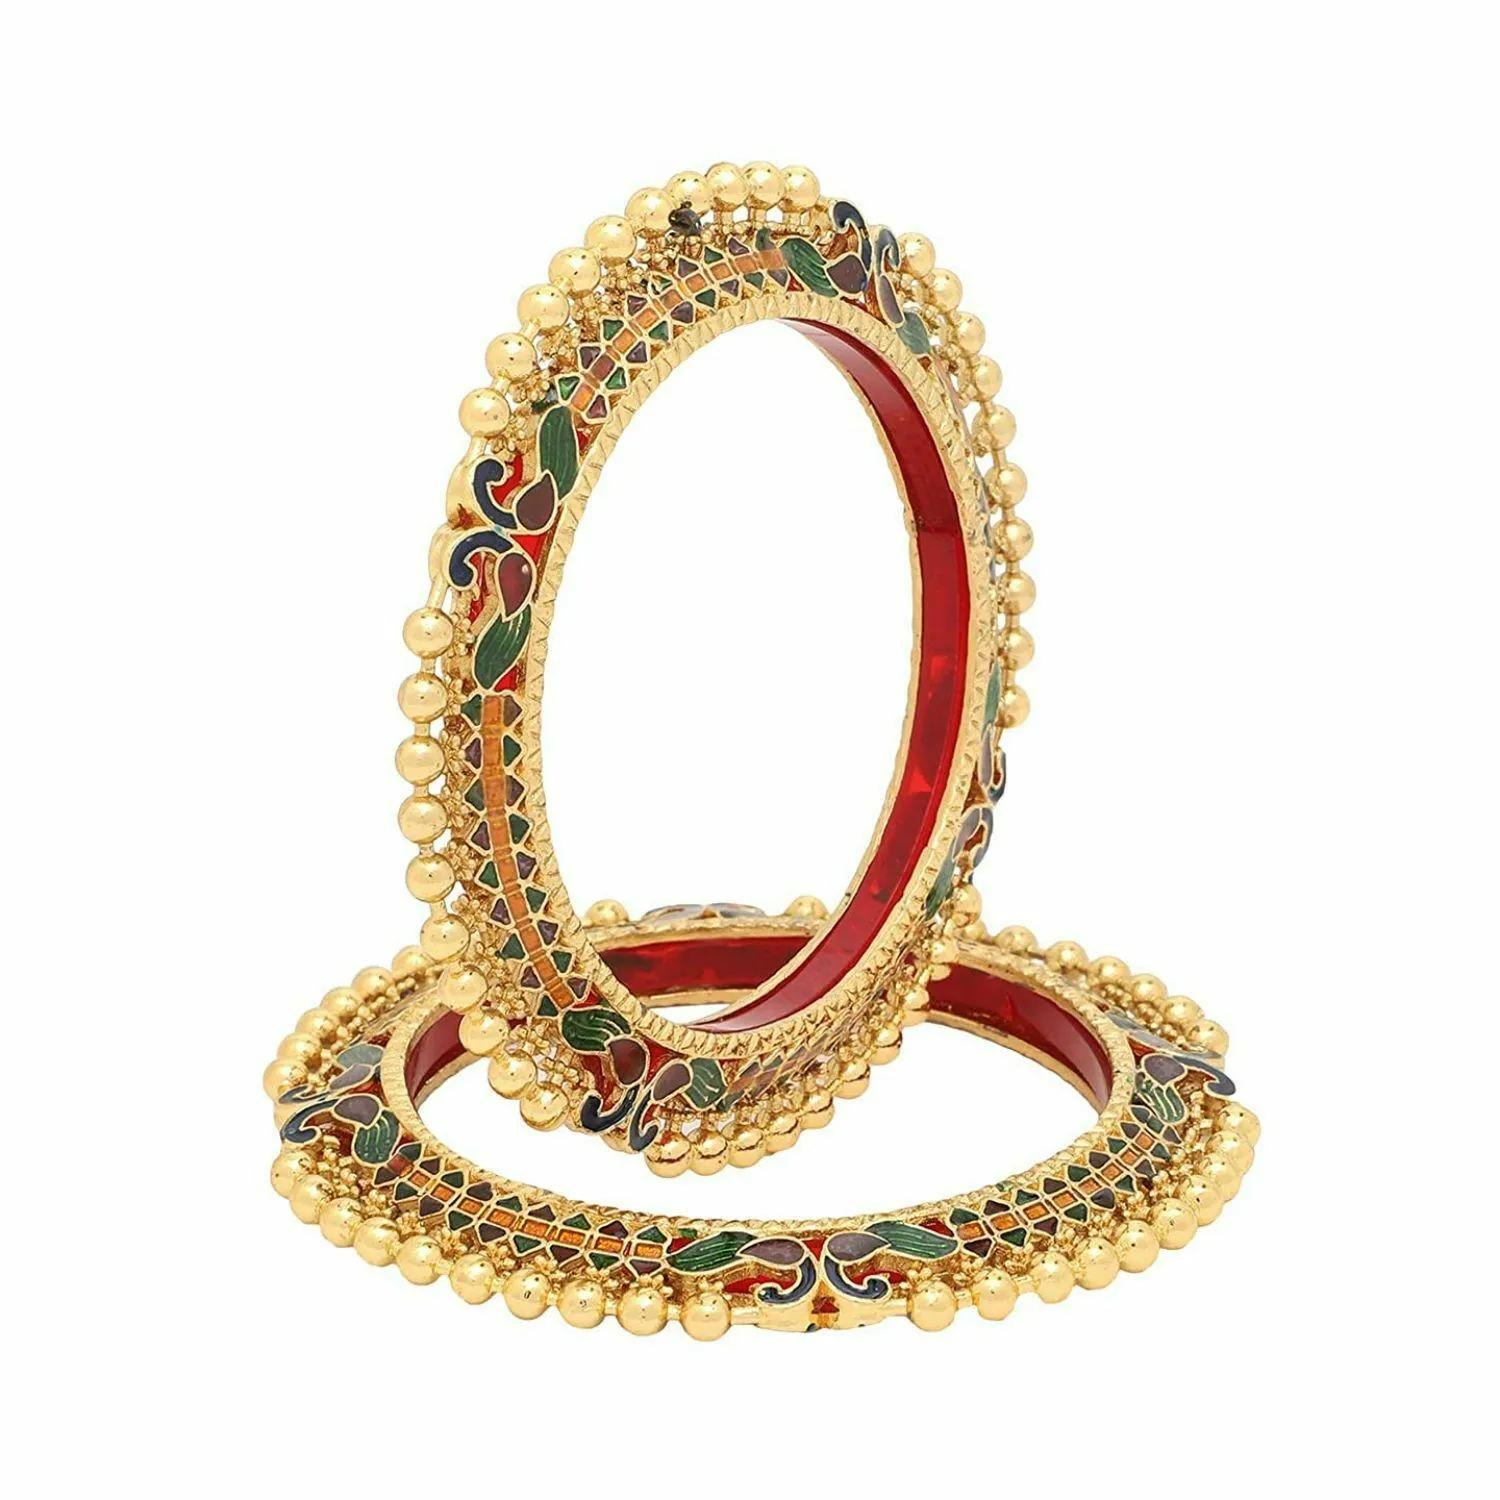
Kairangi by Yellow Chimes Gold Alloy Meenakari Touch Traditional Bangles For Women And Girls - 8.00 Centimeters
Type: Bracelets & Bangles
Brand: Kairangi by Yellow Chimes
Price: Rs. 449
Traditional Bangles Set with gold plating features embellishments and Artistic design. Adorn yourself with these beautiful bangles to create a feminine classic looks that makes everyone eyes on you.
Features: Traditional bangles set with gold plating features embellishments and artistic design. Adorn yourself with these beautiful bangles to create a feminine classic looks that makes everyone eyes on you.,Yellow chimes by globalbees brings you skilfully crafted collection of traditional gold-plated bangles with quality checked raw materials used in its making, in accordance with the set industry norms.,Usage- crafted from tin free, nickle free alloy to keep your skin healty. Wear it with an ethnic dress- be it saree to drape or kurta set of any style, perfect choice for all your festive occasions with this bangles set you can mix any other chudis, if required,and enjoy looks that stand out in crowd.,Bangles size-- 2.4inch diameter with a width of 6.3cm.,Gift for women - ideal valentine, birthday, anniversary gift for someone you love . With our packaging box, you do not need to opt-in for any additional gift packaging. The product comes in a beautiful elegant ready-to-gift box
Included: Pack of 1 Meenakari Touch Traditional Bangles